Bosque del Apache Wilderness

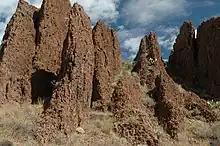
Chupadera National Recreation Trail

A designated Wilderness, as described by the Wilderness Act of 1964, motorized vehicles, bicycles and horses are prohibited in the three units. A day-use area, there is no overnight camping, but hikers can access the area year-round between one hour before sunrise to one hour after sunset. While off-trail hiking is allowed, there are two developed trails, the Chupadera Wilderness National Recreation Trail in the Chupadera Wilderness, and the Canyon National Recreation Trail in the Indian Well Wilderness. The 9.2 mile Chupadera Trail is a moderately strenuous trail that begins on the floor of the Chihuahuan Desert and climbs over 1800 feet to the top of Chupadera Mountain. Part of this trail includes a one mile loop trail that leads to a scenic overlook in the foothills above the refuge. The Canyon Trail, a 2.2 mile trail in the Indian Well Wilderness leads across the desert floor to Solitude Canyon and offers a number of scenic vistas.